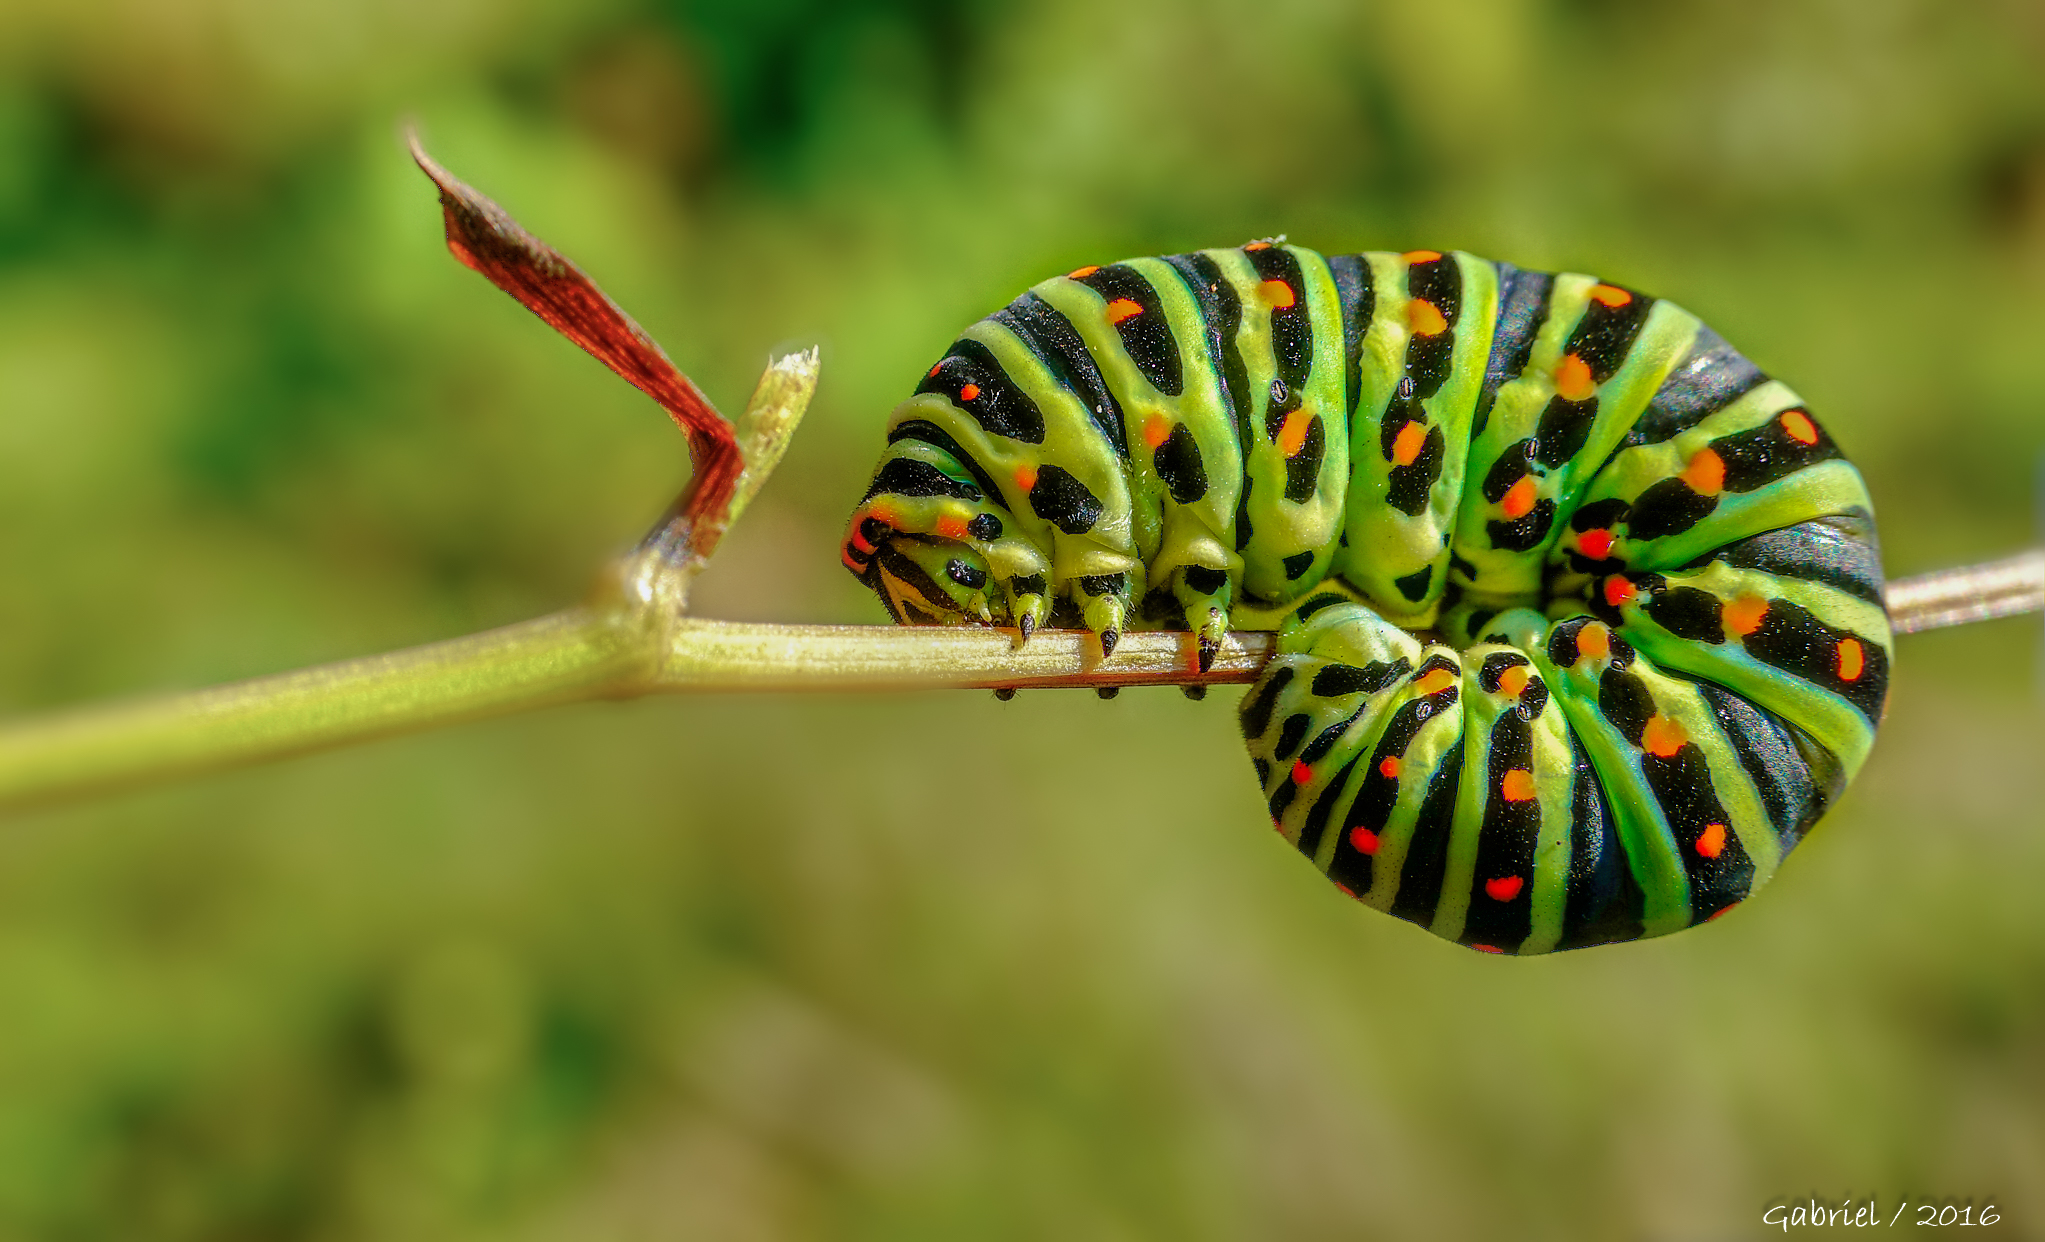
nature, photography, leaf, flower, wildlife, green, insect, macro, botany, butterfly, flora, fauna, invertebrate, caterpillar, close up, animals, naturaleza, oruga, larva, ggl1, gaby1, xovesphoto, sonydscrx10iii, sonyrx10iii, rx10iii, rx10m3, animales, macro photography, plant stem, moths and butterflies